Once Fallen

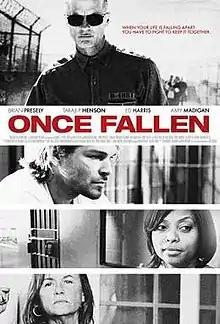

Once Fallen is a 2010 crime film starring Brian Presley, Taraji P. Henson, and Ed Harris. Filming took place in Los Angeles, California.